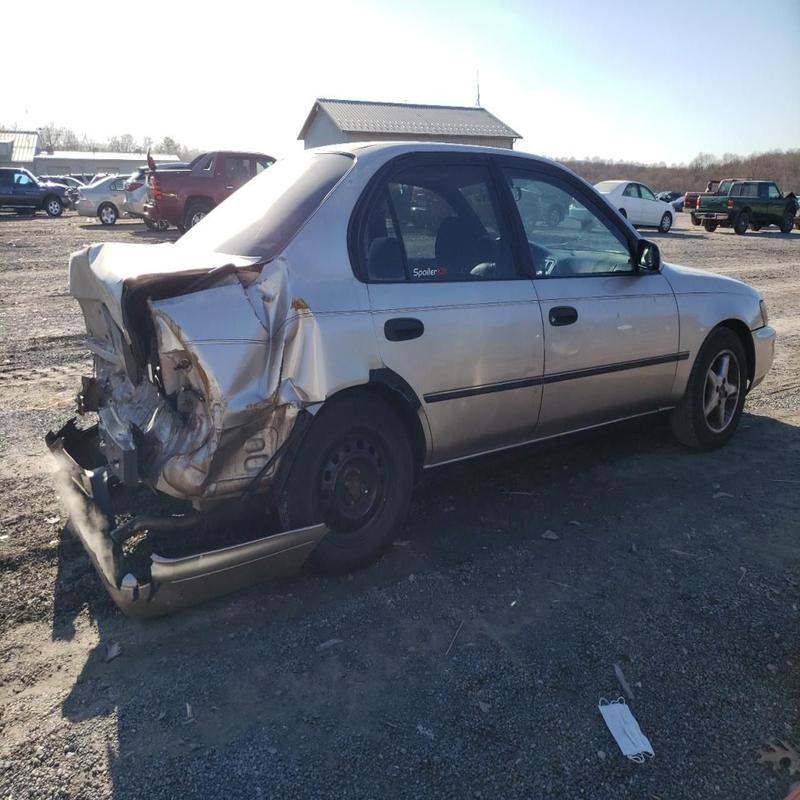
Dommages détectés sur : aile arrière droite, malle, feu arrière droit, pare-choc arrière, plaque d'immatriculation arrière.
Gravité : majeur